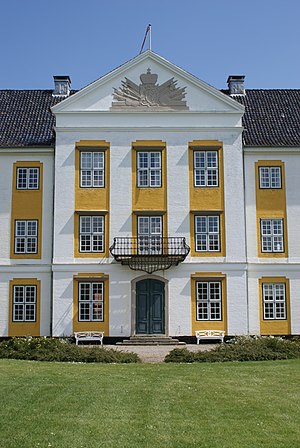
Augustenborg Slot / Galleri
Augustenborg Slot er et slotsanlæg i Augustenborg på Als i Sønderborg Kommune. Slottet og byen er opkaldt efter hertuginde Augusta, og slottet gav navn til hertugslægten Slesvig-Holsten-Sønderborg-Augustenborg, der ejede området i flere hundrede år. Slottet blev anvendt som psykiatrisk hospital fra 1932 til 2015 og tilhører i dag den danske stat. I 2016 oprettede NaturErhvervstyrelsen en afdeling på slottet.